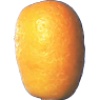
Label: Kumquats 1